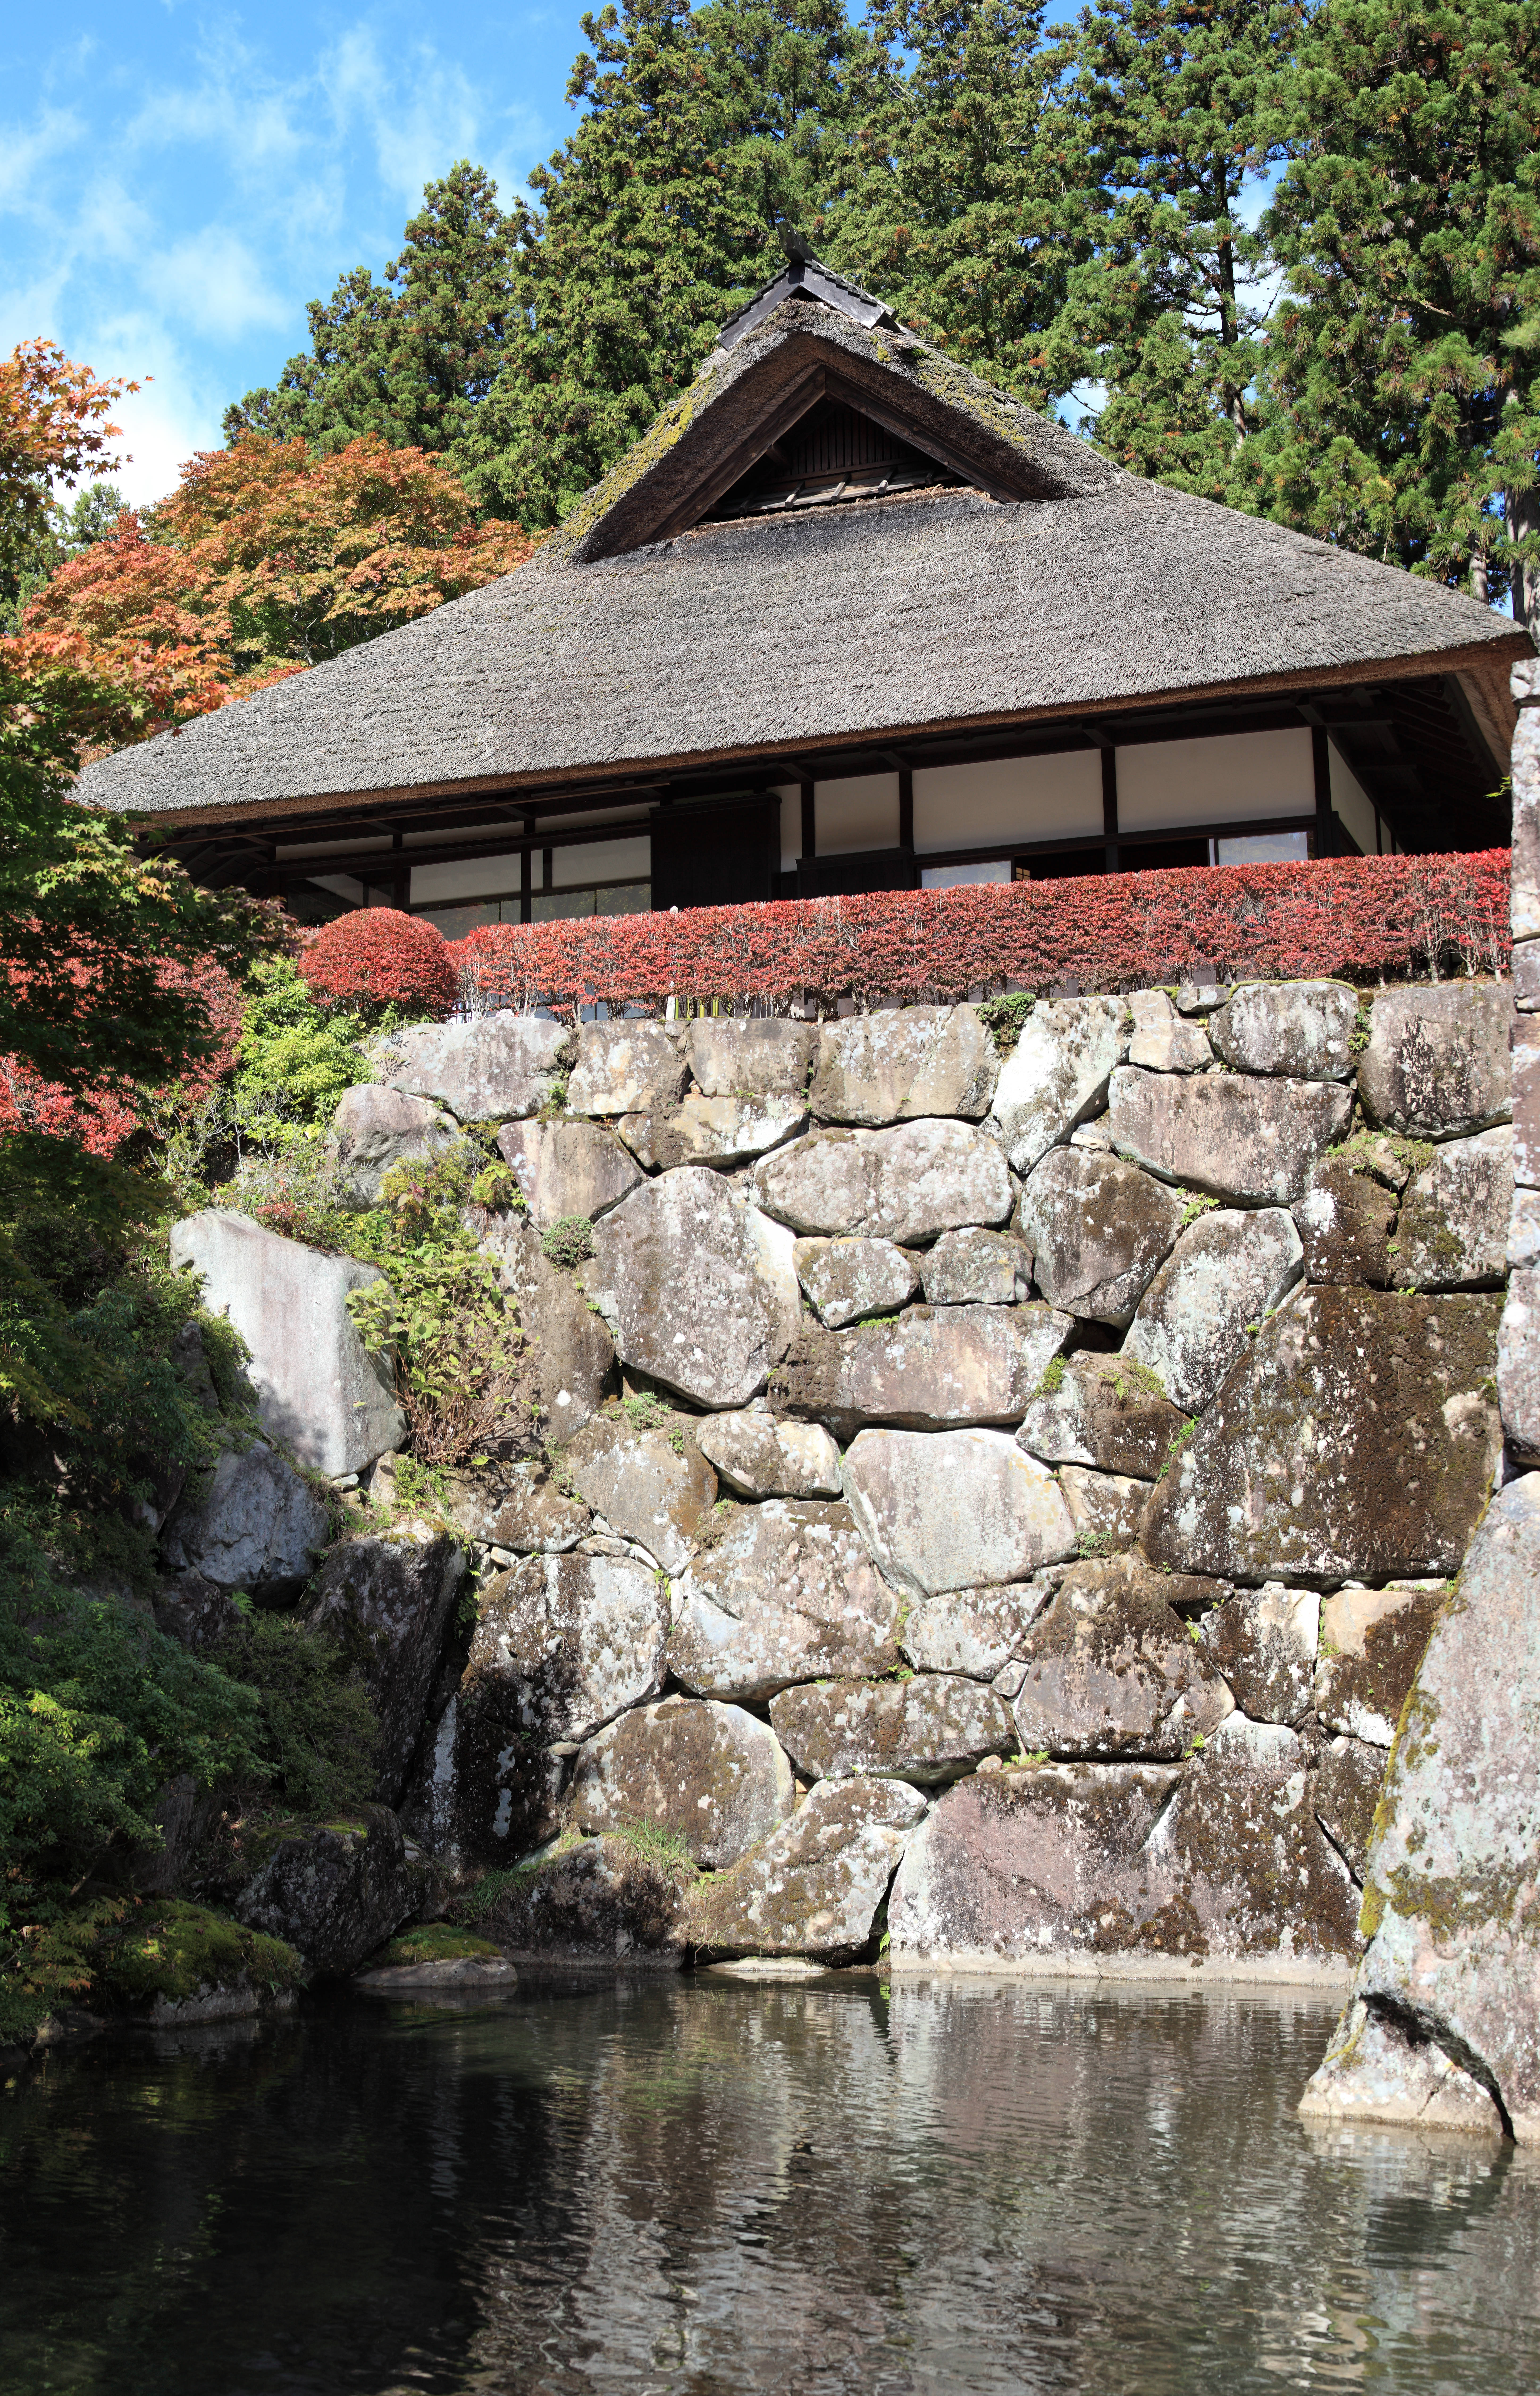
rock, house, fall, building, wall, panorama, village, high, cottage, garden, cool image, japanese, ruins, shrine, tochigi, photomerge, 5d, style, hires, i, markii, pano, hi, res, resolution, stitch, kanuma, furuminejinja, kohohen, rural area